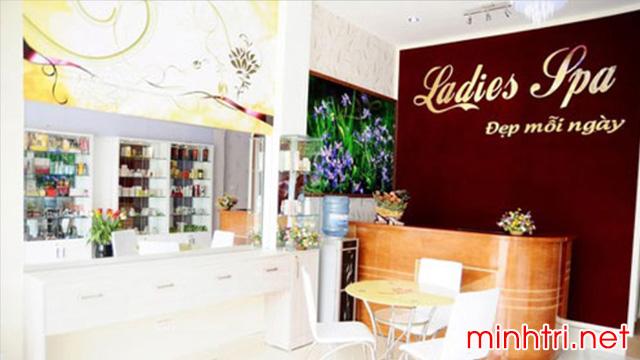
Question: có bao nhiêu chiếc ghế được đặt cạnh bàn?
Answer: có ba cái ghế được đặt cạnh bàn